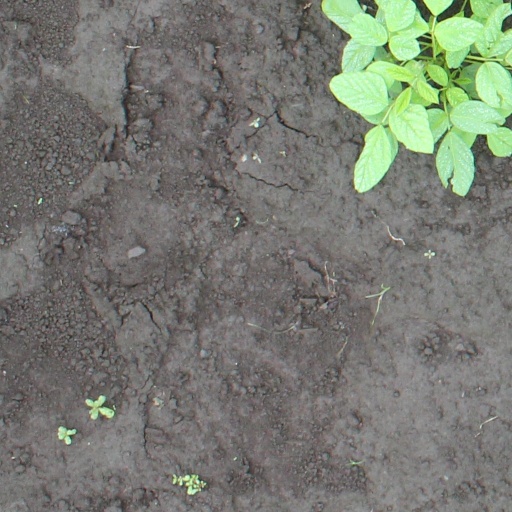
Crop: soybean